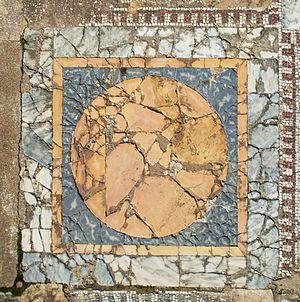
Panneau de la mosaïque des cheveaux: opus sectile
La mosaïque des chevaux est une mosaïque d'époque romaine, de douze mètres sur neuf environ, trouvée en 1960 sur le site archéologique de Carthage, non loin du monument énigmatique connu sous le nom d'édifice à colonnes. Elle est déplacée par la suite dans le parc archéologique des villas romaines, à proximité immédiate de la villa dite « de la volière ».